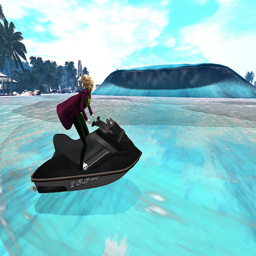
A woman on a jet ski in clear water.
A simulated picture of a woman on a wave runner
The 3D image shows a person on a wave runner.
A person standing on a jet ski in the water.
A person is on a jet ski on top of a blue surface.